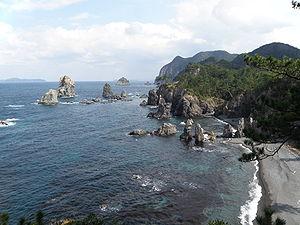
Les 100 paysages du Japon (ère Shōwa) constituent une liste de célèbres sites pittoresques au Japon. Les cent paysages ou vues ont été sélectionnés avec un ensemble de huit vues et vingt-cinq sites gagnants en 1927, une année après que Hirohito est devenu Empereur. Le but de la sélection est de « refléter le nouveau goût de la nouvelle ère ». L'initiative a été parrainée par le Tokyo Nichi Nichi Shimbun et le Osaka Mainichi Shimbun.
Le parc quasi national de Kita-Nagato Kaigan est un parc quasi national situé dans la préfecture de Yamaguchi au Japon. Créé le 1ᵉʳ novembre 1955, il s'étend sur une superficie de 80,21 km².
Nagato est une municipalité ayant le statut de ville dans la préfecture de Yamaguchi, au Japon.